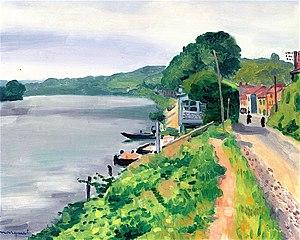
Albert Marquet est un peintre et dessinateur français né le 27 mars 1875 à Bordeaux et mort le 14 juin 1947 à Paris.